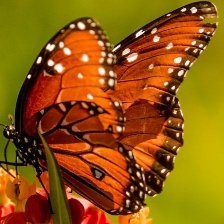
Species: STRAITED QUEEN
Butterfly family (ImageNet category): monarch